Houseguest

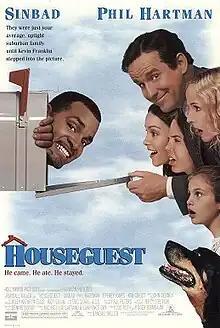
Promotional movie poster

Houseguest is a 1995 American comedy film starring Sinbad and Phil Hartman and directed by Randall Miller, released to theaters in the United States on January 6, 1995.